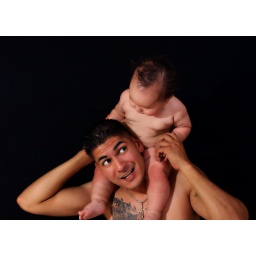
me and river looking cheesy! and in need of some clothing